Croesor Tramway

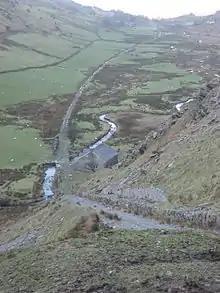
Croesor valley from the top of the Blaen y Cwm incline

North from the village, the line crosses Afon Croesor on a low slate-built bridge then continues along the bottom of Cwm Croesor. The valley floor here is nearly level and the line travels almost straight to the north east. Apart from a shallow cutting near Croesor Uchaf farm, this section of the tramway has no significant engineering features. This section terminates at Blaen y Cwm. Here the tramway crosses Afon Croesor once more, again on a low slate bridge. Immediately on the left is Blaen y Cwm power station, a very early hydro-electric turbine, used to provide power to Croesor Quarry above. This is also the foot of the "Blaen y Cwm" incline which rises up the end wall of the valley.